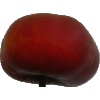
Label: Nectarine Flat 1